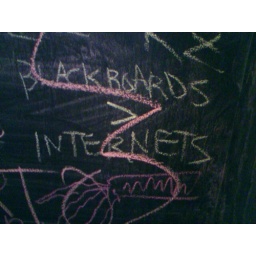
as seen in a bar bathroom re: the internets. Gowanus Yacht Club, Carroll Gardens, NYC